Louis, Grand Condé

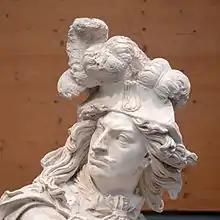
Louis, Grand Condé by David d'Angers (1817).

Condé became a loyal supporter of Louis XIV, living quietly at the Château de Chantilly, an estate inherited from his uncle, Henri II de Montmorency. Here he assembled a brilliant circle of literary men, including Molière, Racine, Boileau, La Fontaine, Nicole, Bourdaloue, and Bossuet.